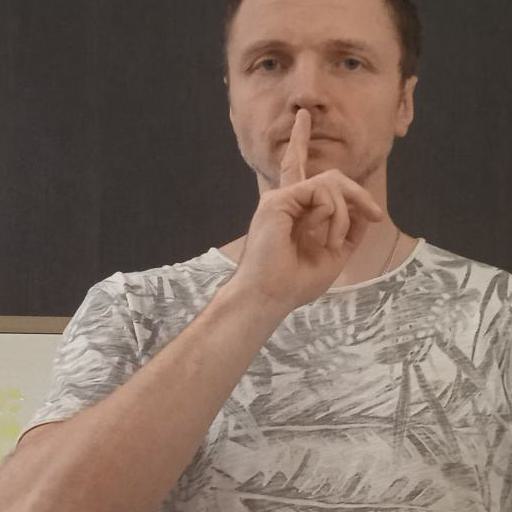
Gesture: mute